Italy national football team records and statistics

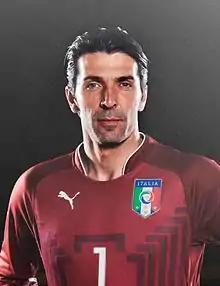
Gianluigi Buffon is the most capped player in the history of Italy with 176 caps.

As of "29 June 2024", the players with the most appearances for Italy are: